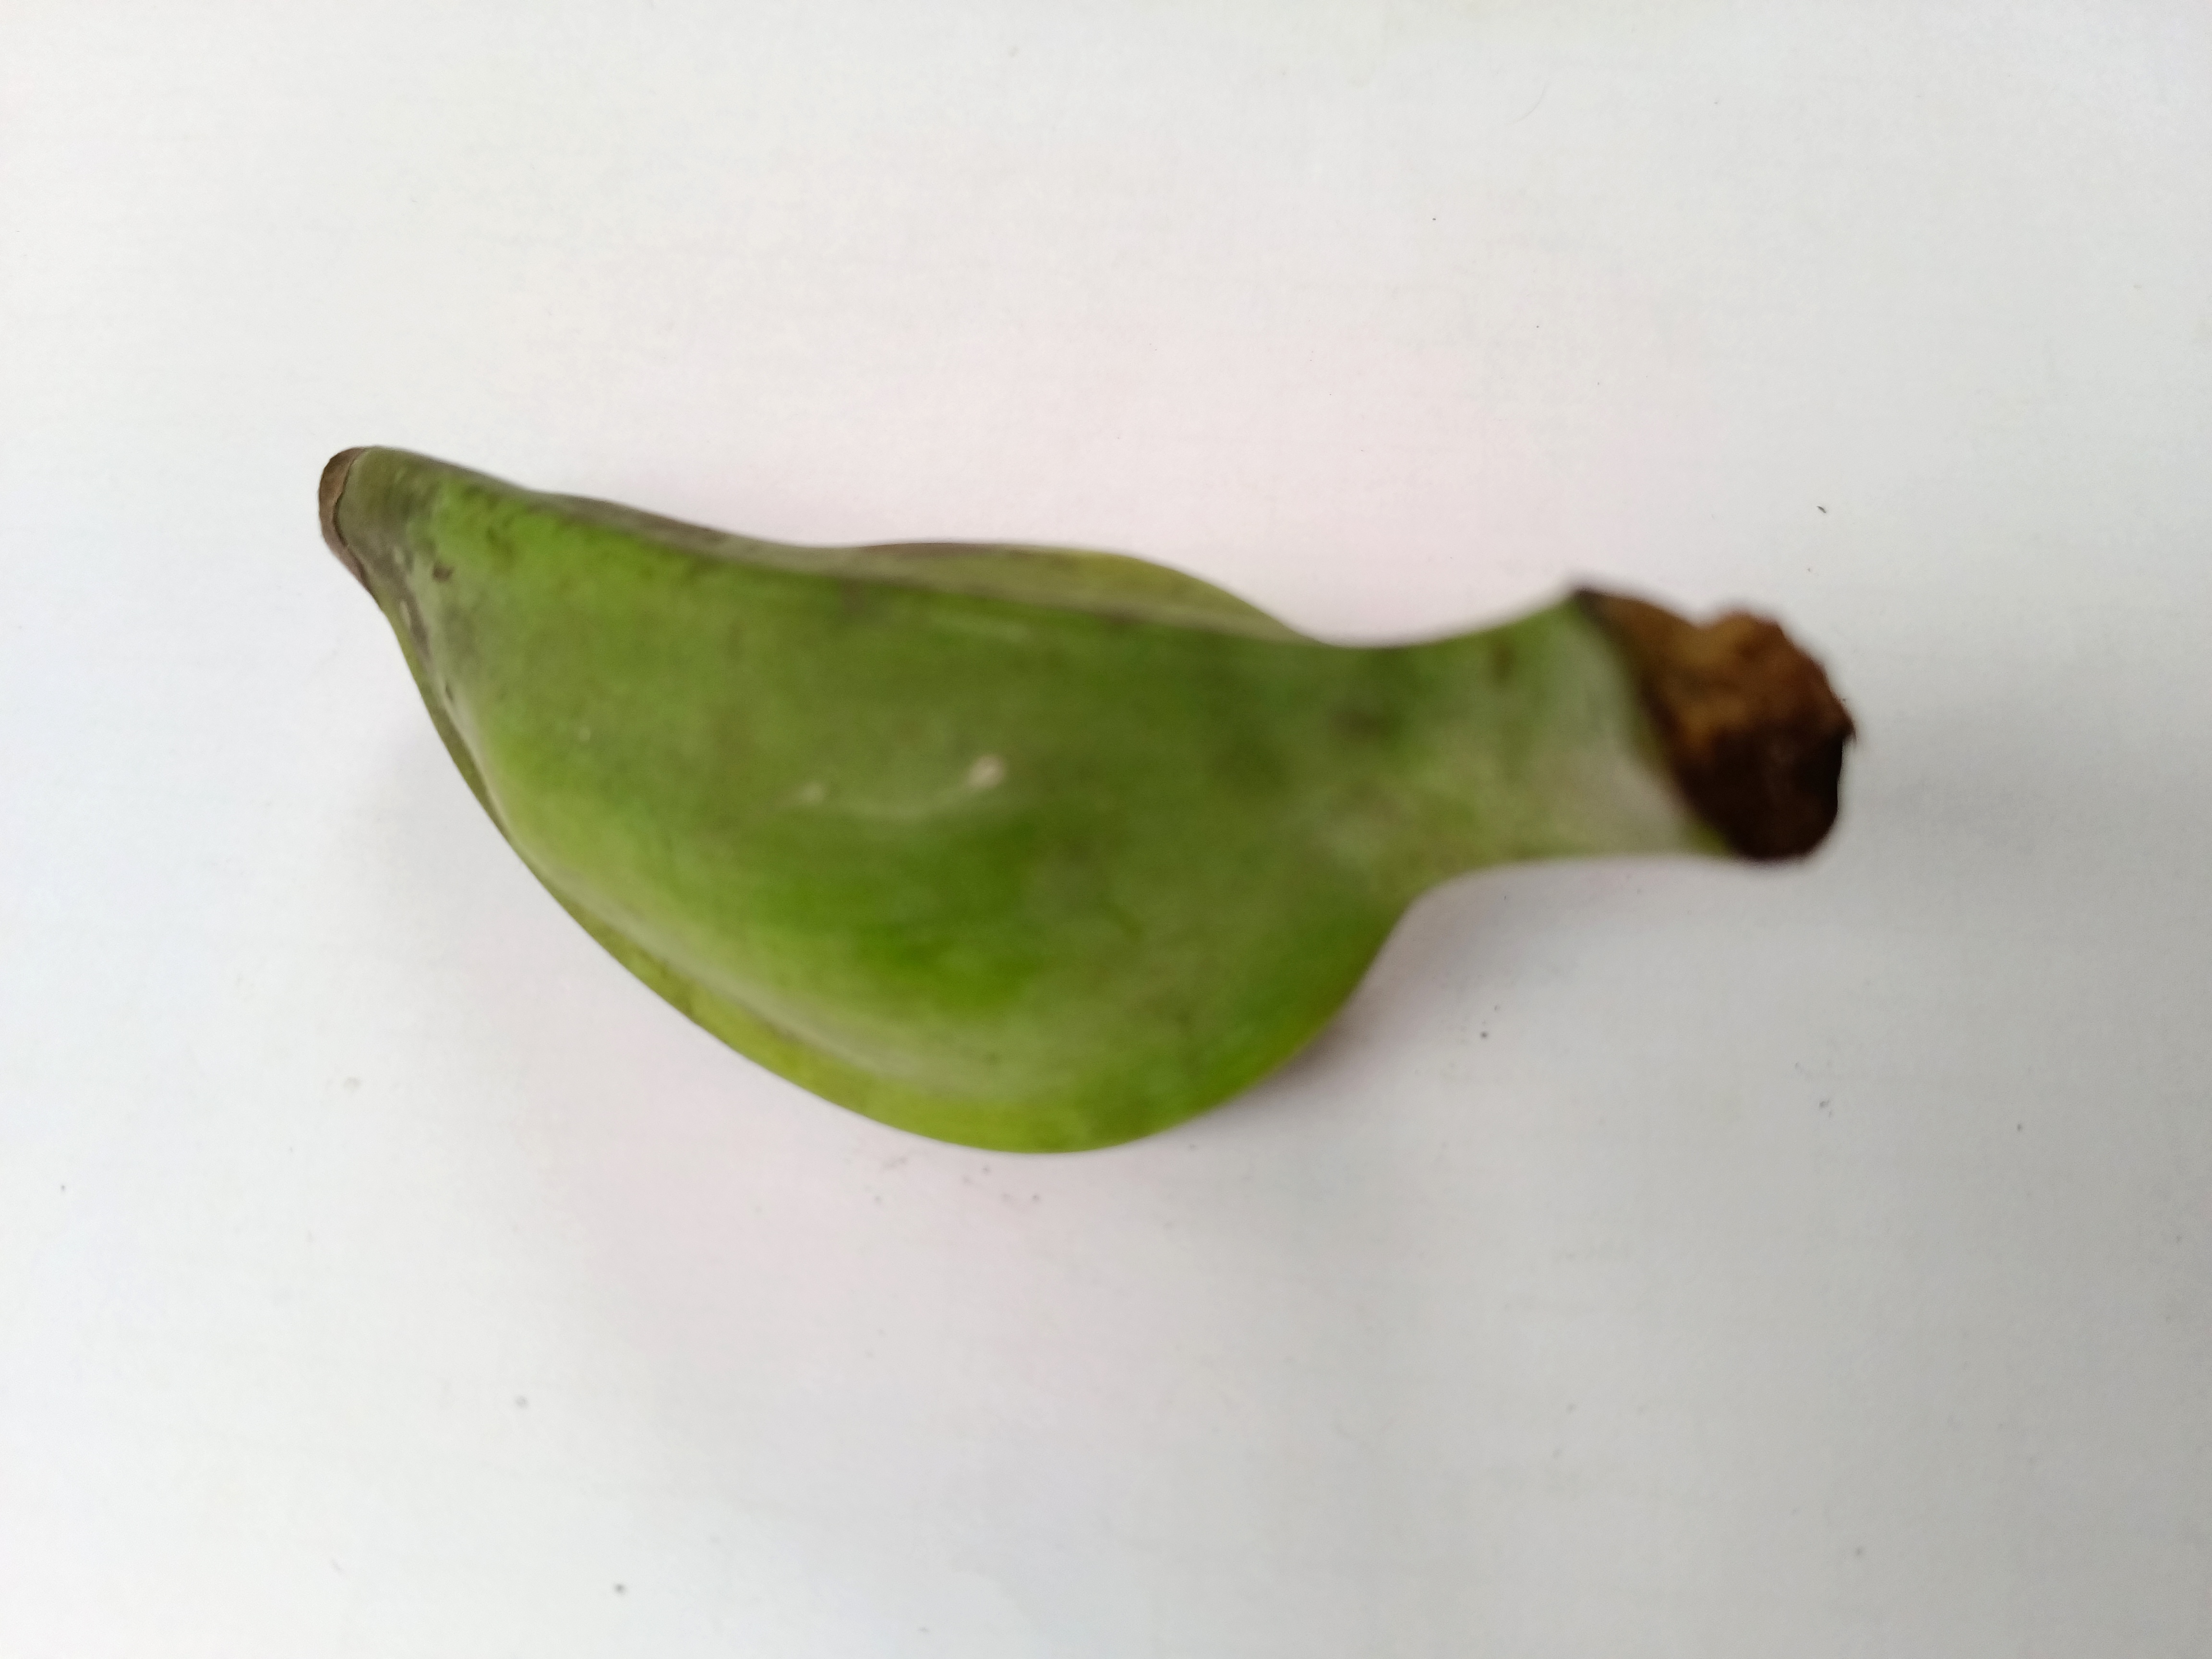
Banana variety: Bichi